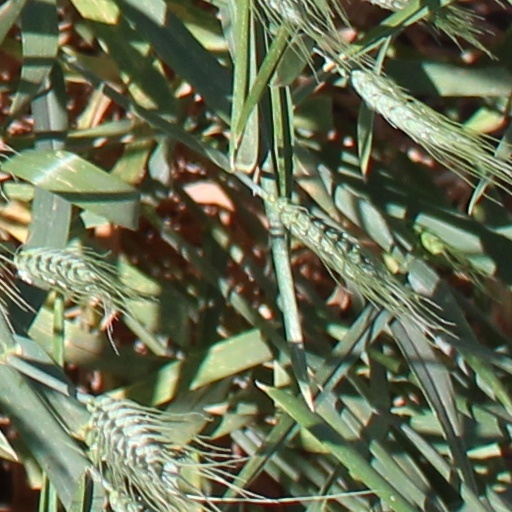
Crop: wheat